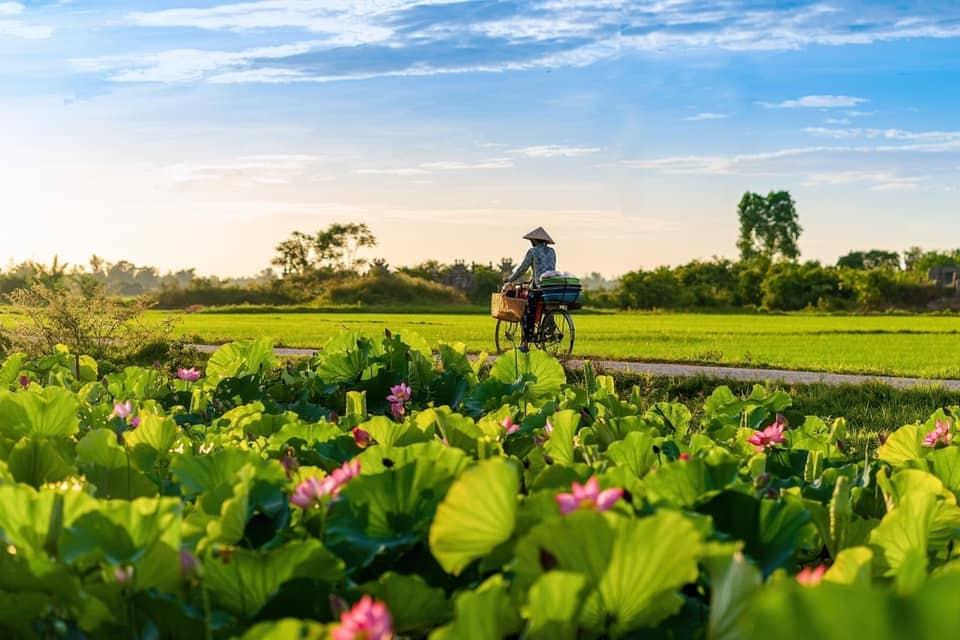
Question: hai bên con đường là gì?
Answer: một bên là ao sen, một bên là đồng lúa